Yarn weight

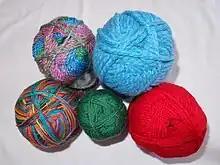
Different yarn weights. From left to right: Top row - Chunky, super bulky. Bottom row - Fingering, sport, worsted.

Changing yarn weight or needle size can have a significant impact on the finished project, so standardized systems have been spread about, as well as conversion systems for regional standards (especially needle sizes).